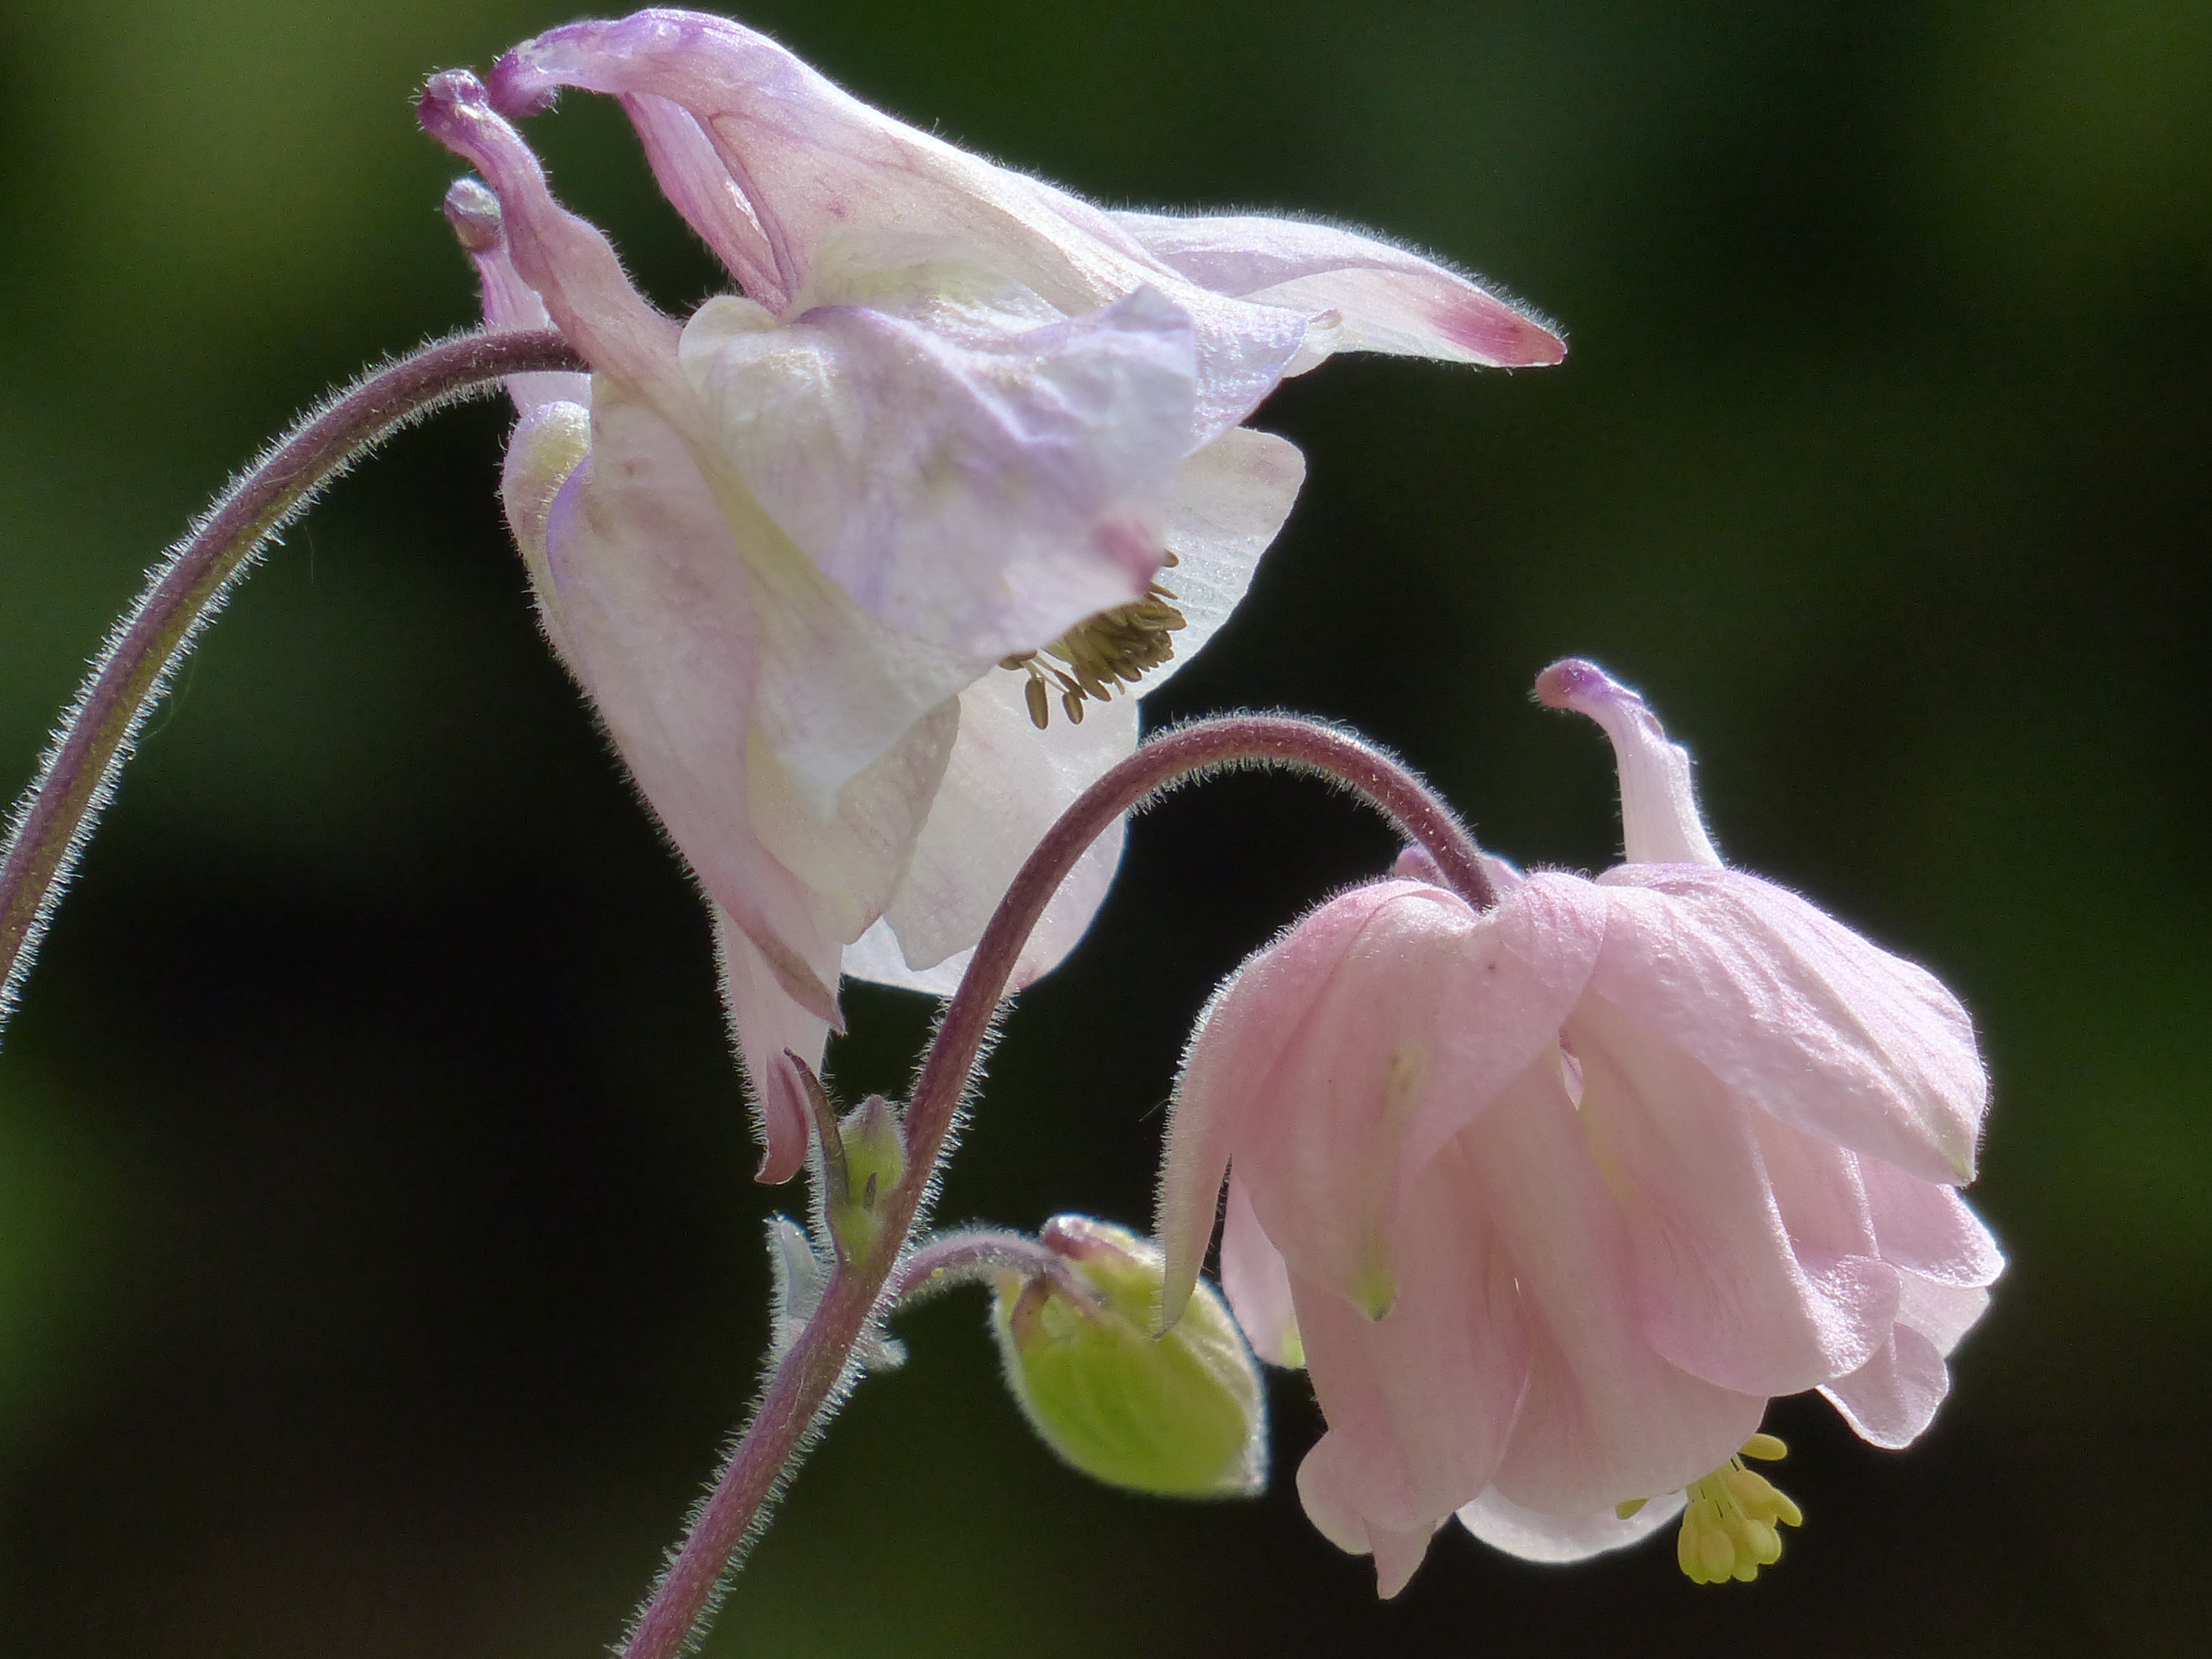
blossom, plant, flower, petal, bloom, raindrop, botany, pink, flora, wildflower, close up, shrub, columbine, bud, aquilegia, macro photography, flowering plant, hahnenfu gew chs, ranunculaceae, light pink, common akelei, common columbine, aquilegia vulgaris, plant stem, land plant, forest columbine